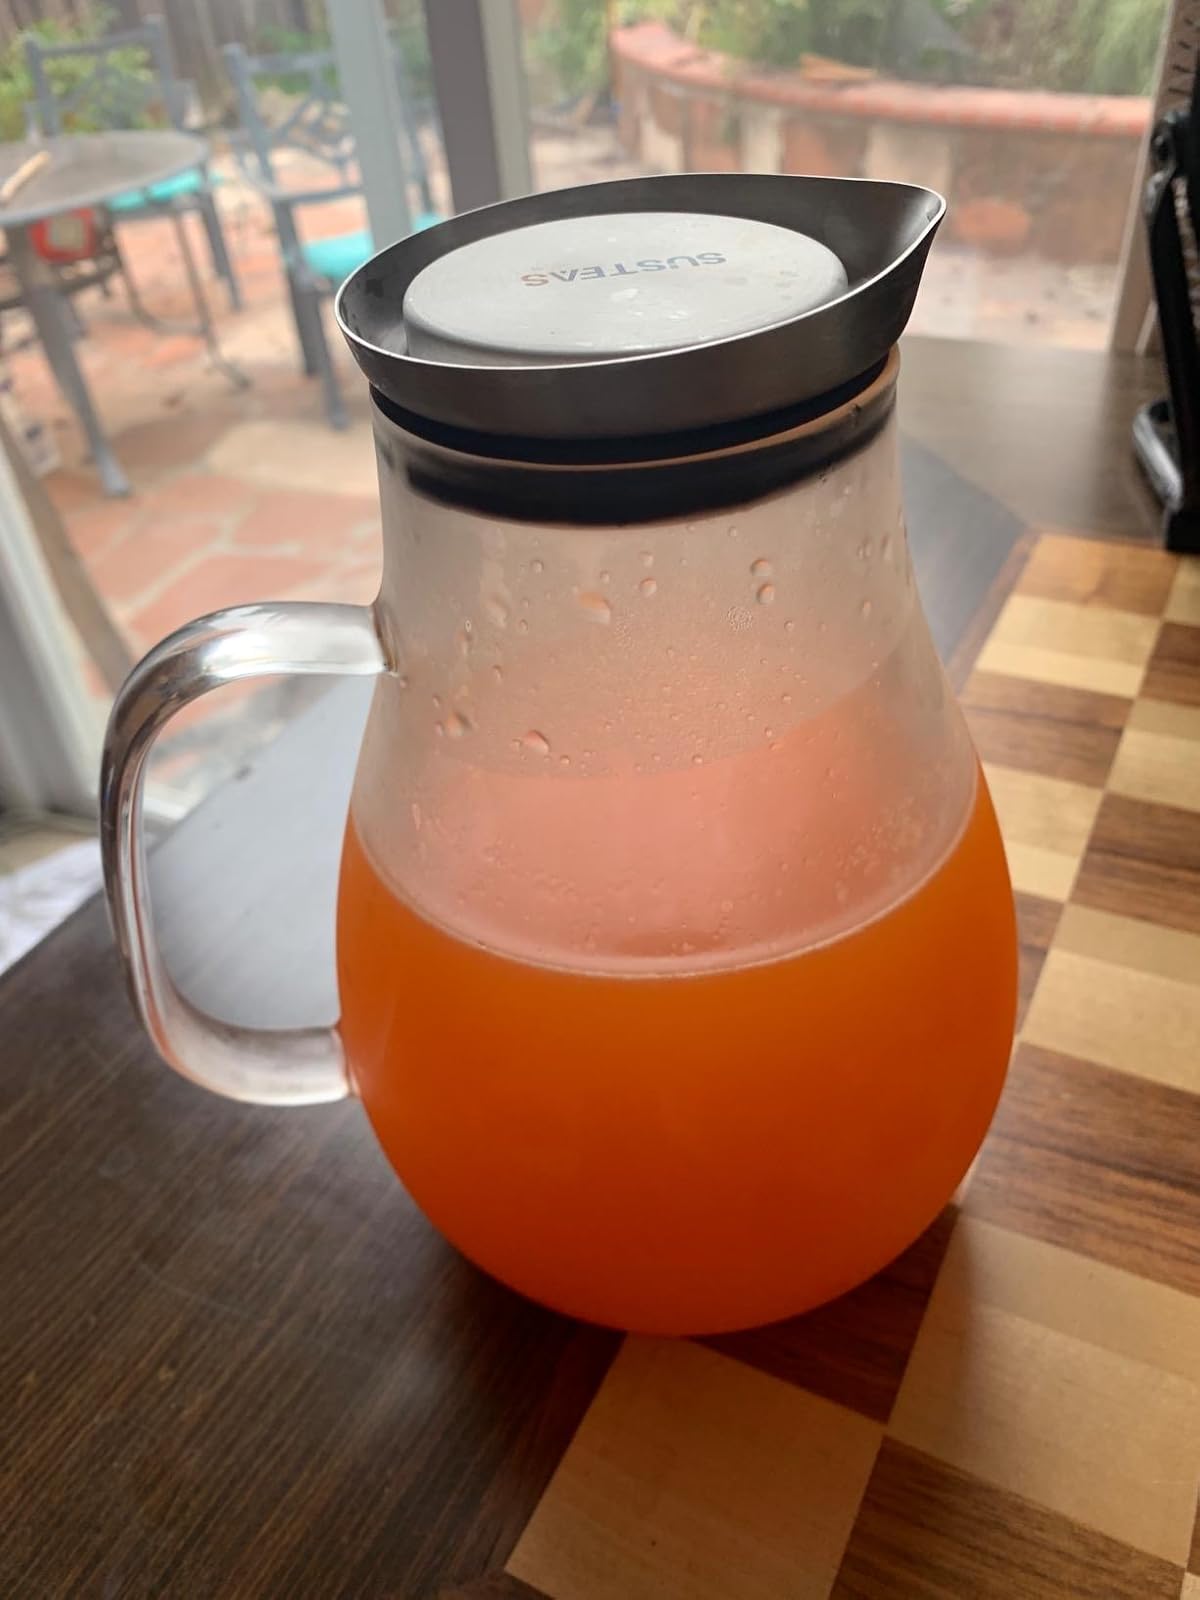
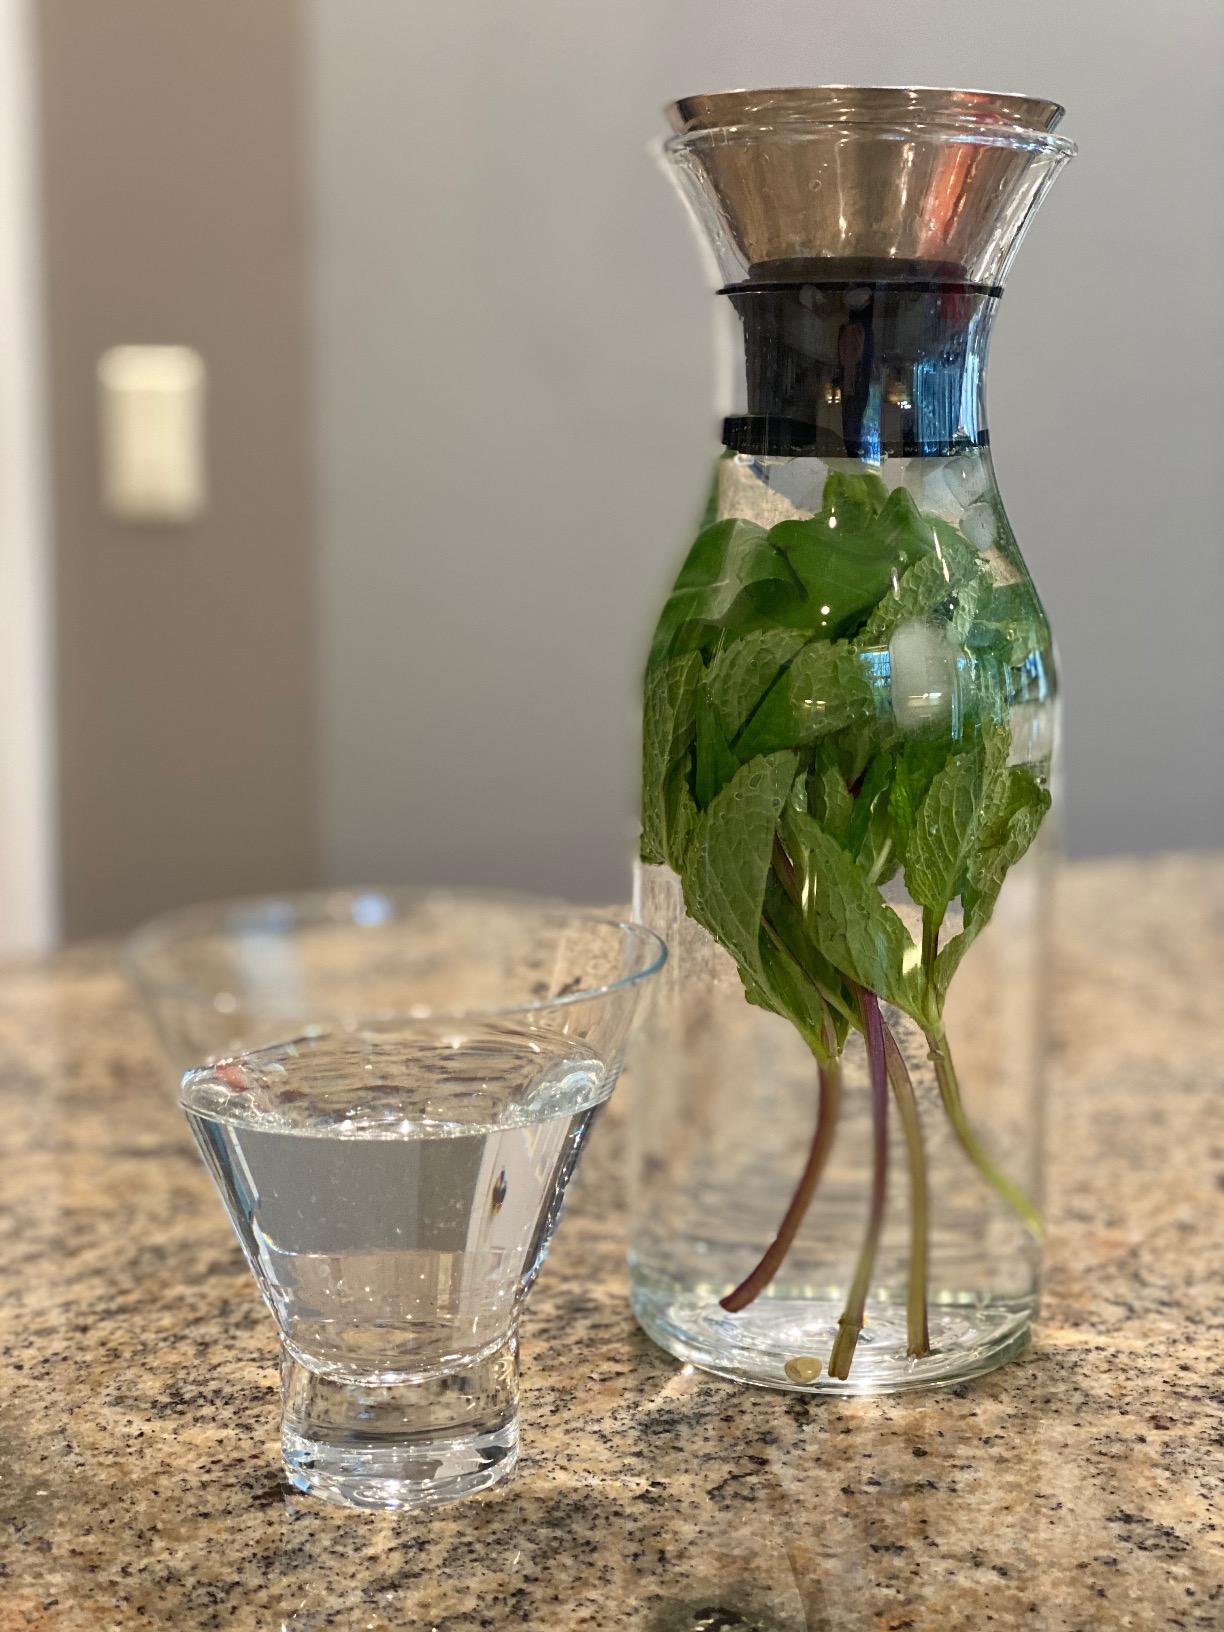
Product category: items_tea
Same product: no